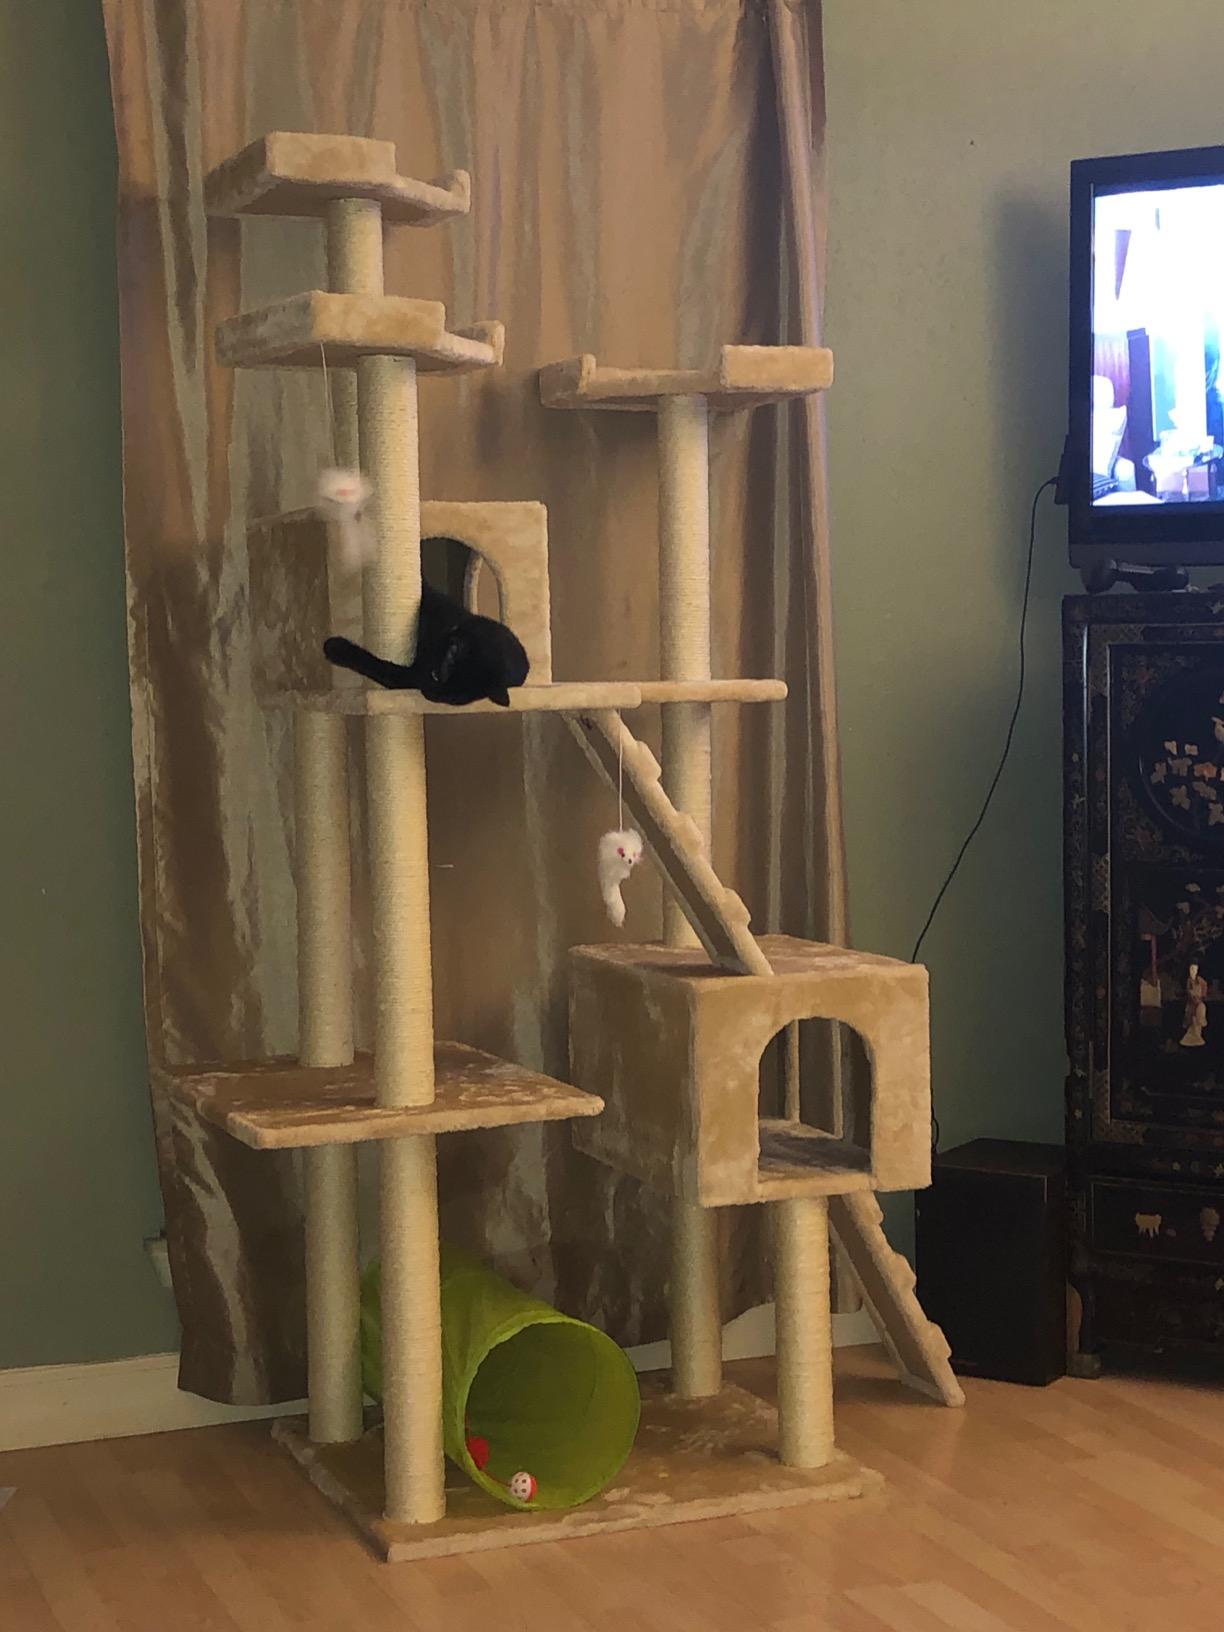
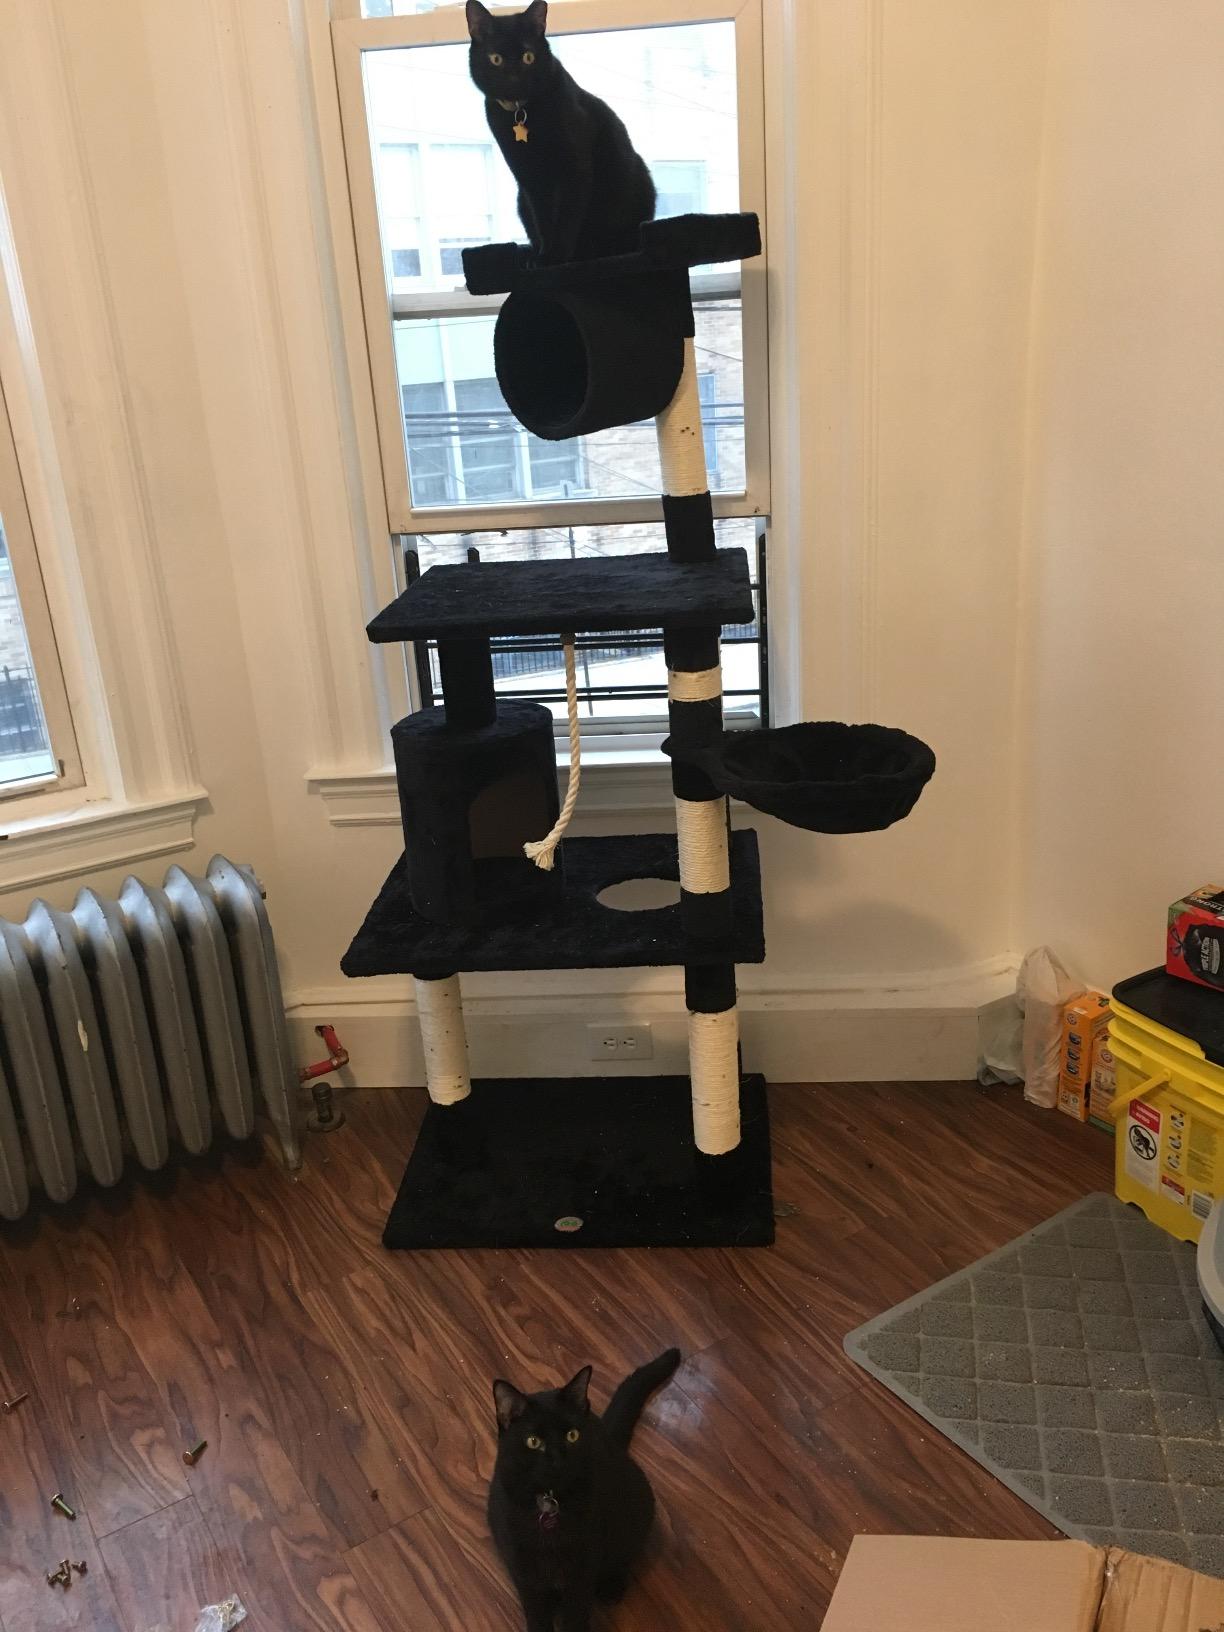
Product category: items_cat tree
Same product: no